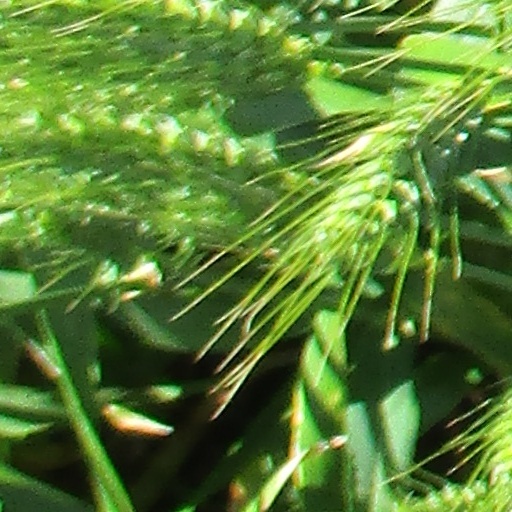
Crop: wheat